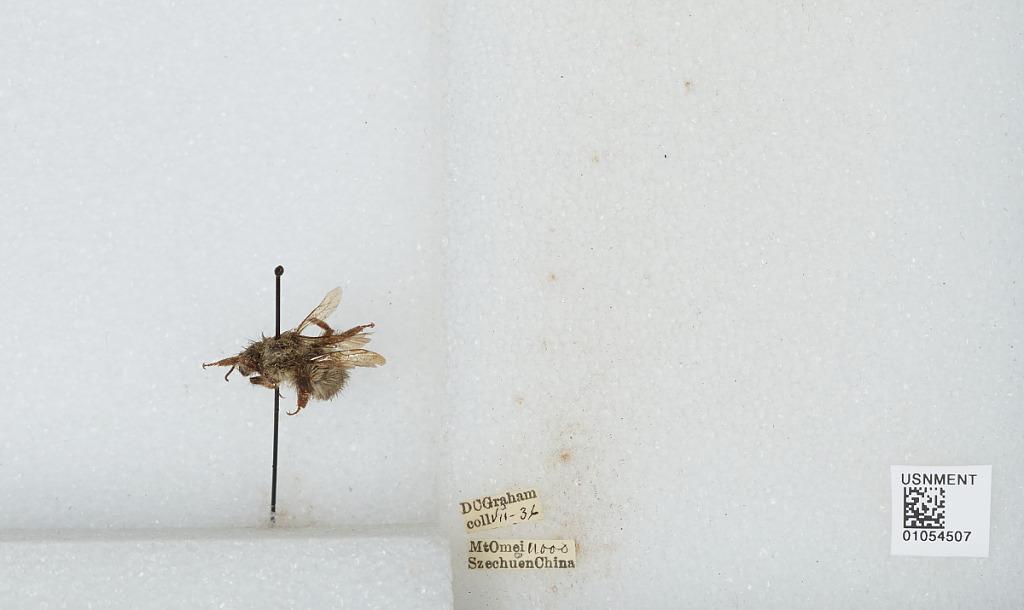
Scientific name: Bombus sp.
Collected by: D. Graham
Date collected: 1936-7-
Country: China
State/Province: Sichuan
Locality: Mount Emei